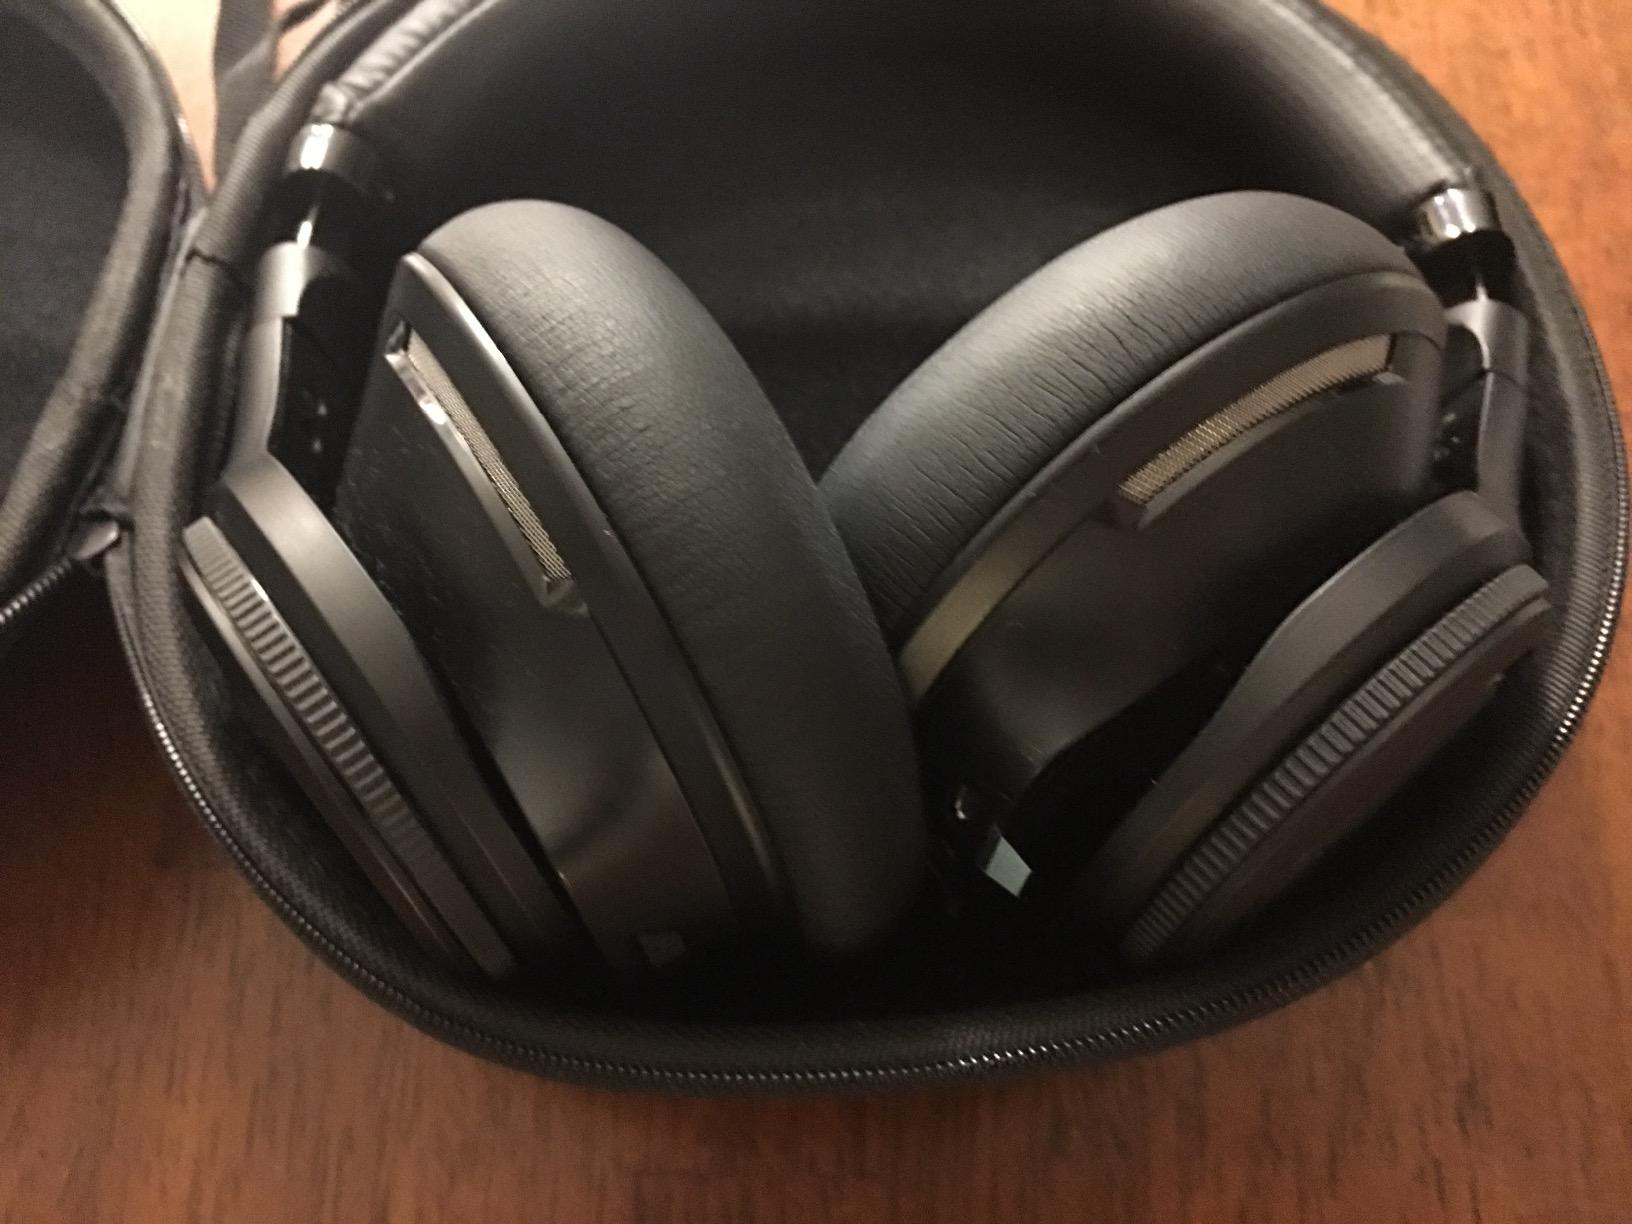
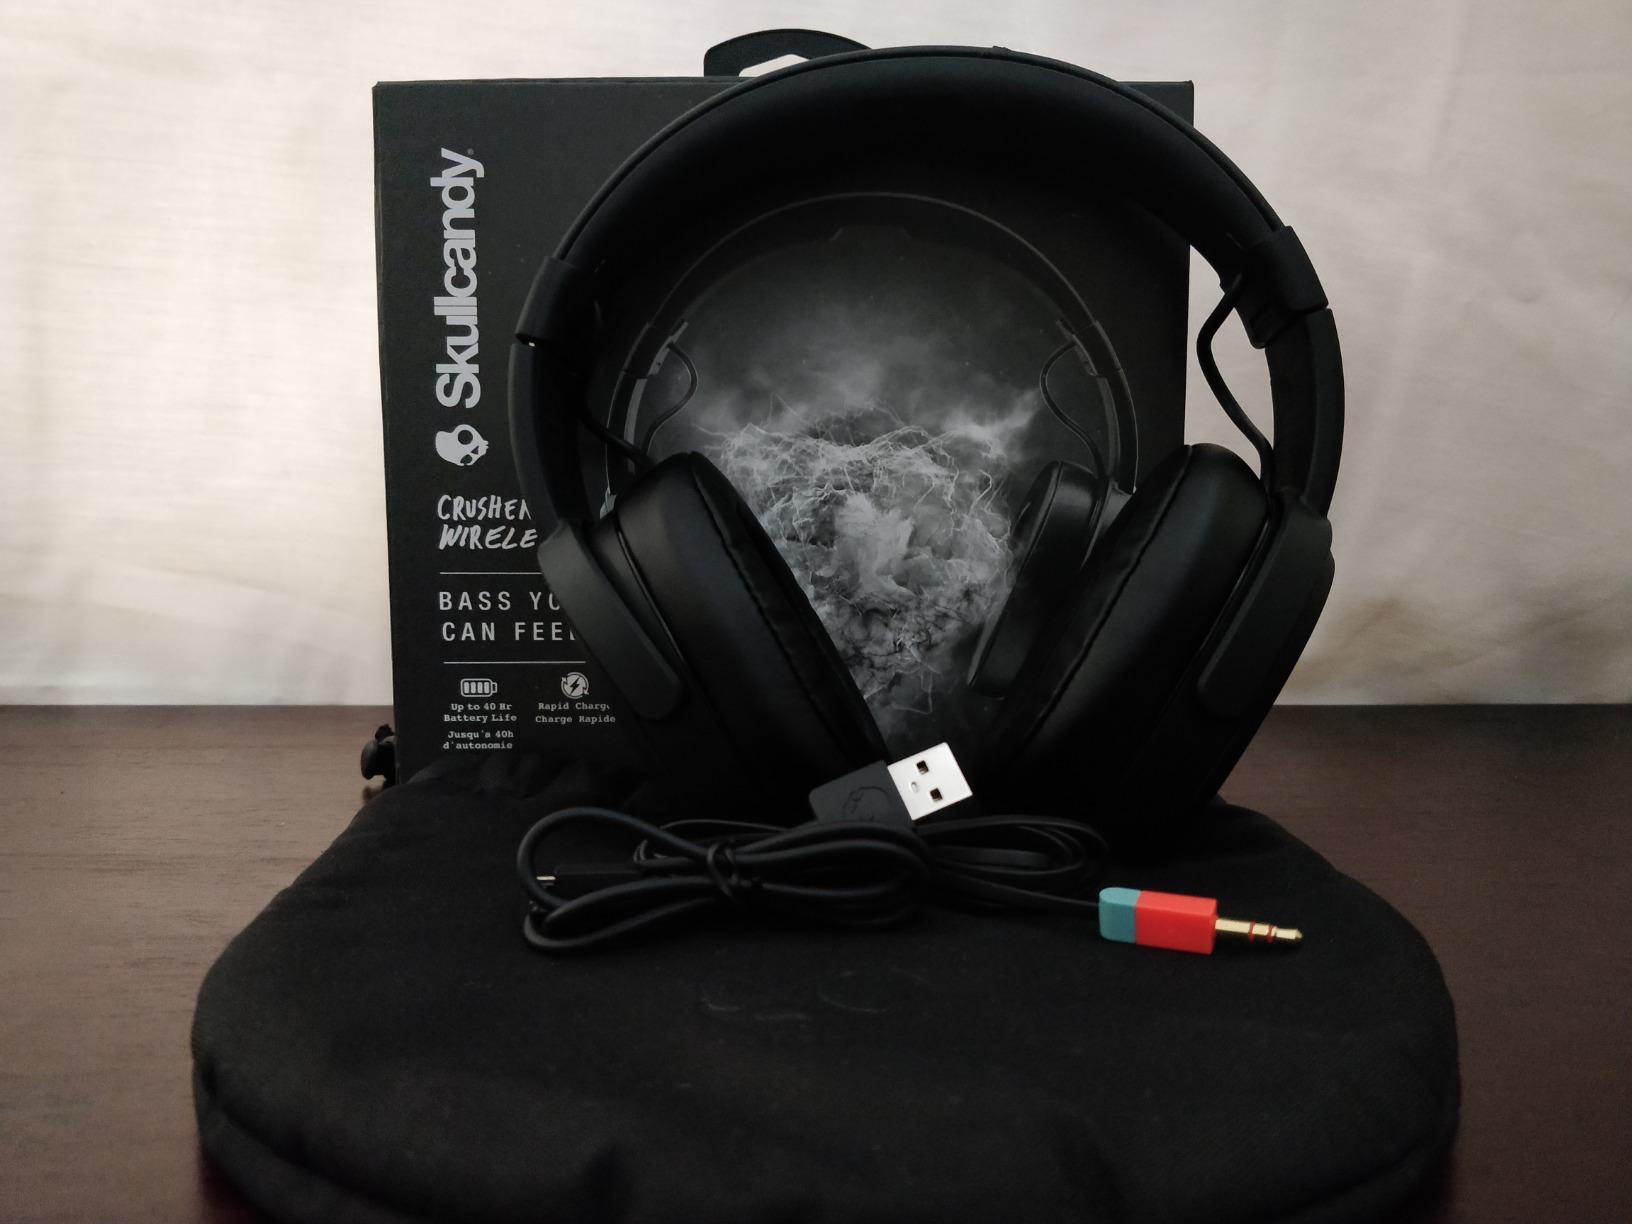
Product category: headphones
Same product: no